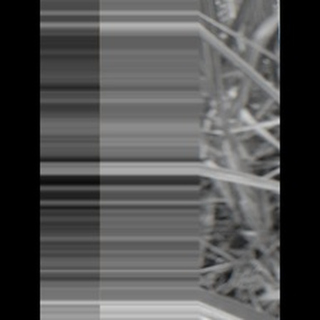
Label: sugarcane_mosaic